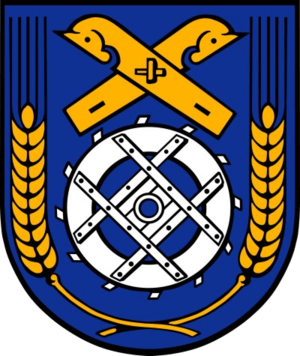
Warpe est une municipalité allemande du land de Basse-Saxe et l'arrondissement de Nienburg/Weser. En 2014, elle comptait 753 hab.